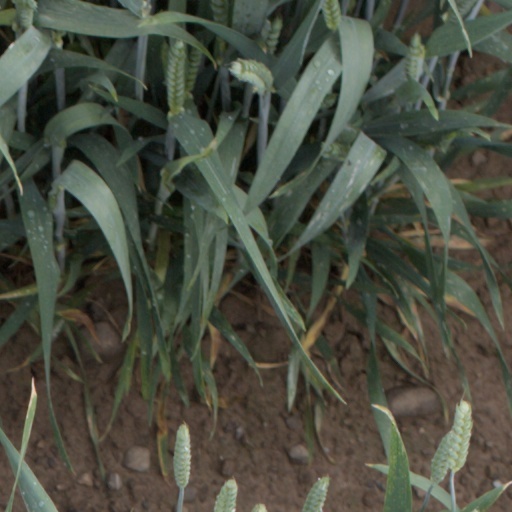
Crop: wheat